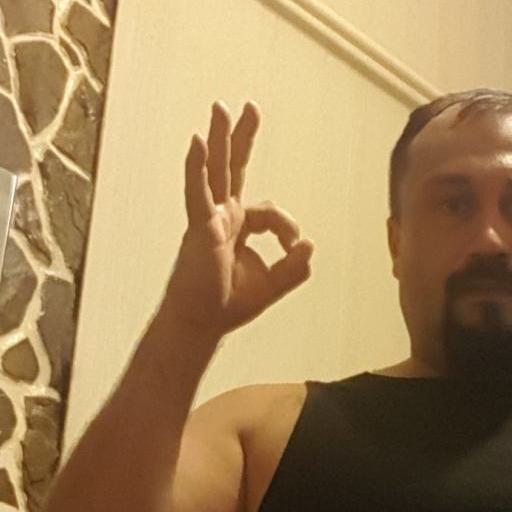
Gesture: ok